North Branch Shamokin Creek

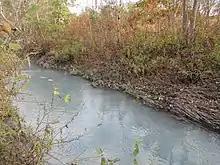
North Branch Shamokin Creek along Route 54 in Mount Carmel Township, PA.

The entire length of North Branch Shamokin Creek is designated as an impaired waterbody and has poor water quality. The cause of the impairment is metals and the source is abandoned mine drainage. In addition to experiencing acidity and metal loading from acid mine drainage sources, the creek is also impacted by flow loss. The flow loss causes it to be an ephemeral stream. Between 1999 and 2003, the creek's discharge was measured four times to be between near Mount Carmel.